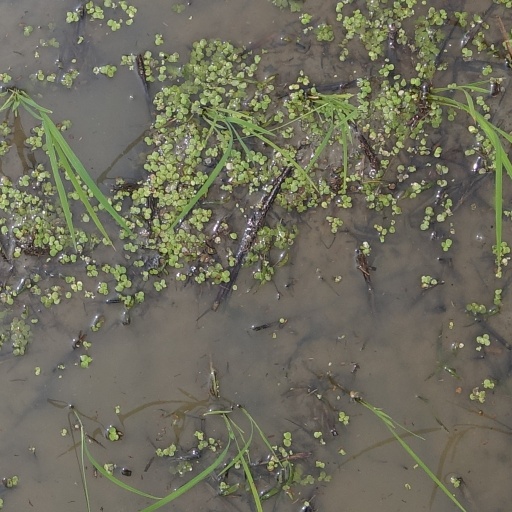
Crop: rice